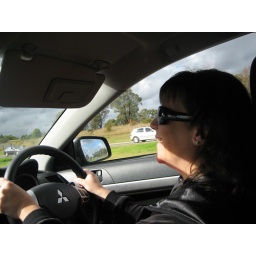
Yes, they drive on the other side of the car &amp;amp; the other side of the road in Australia, so this is correct!